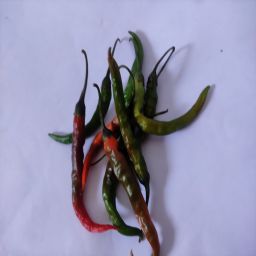
Crop: Chile Pepper
Quality: Old